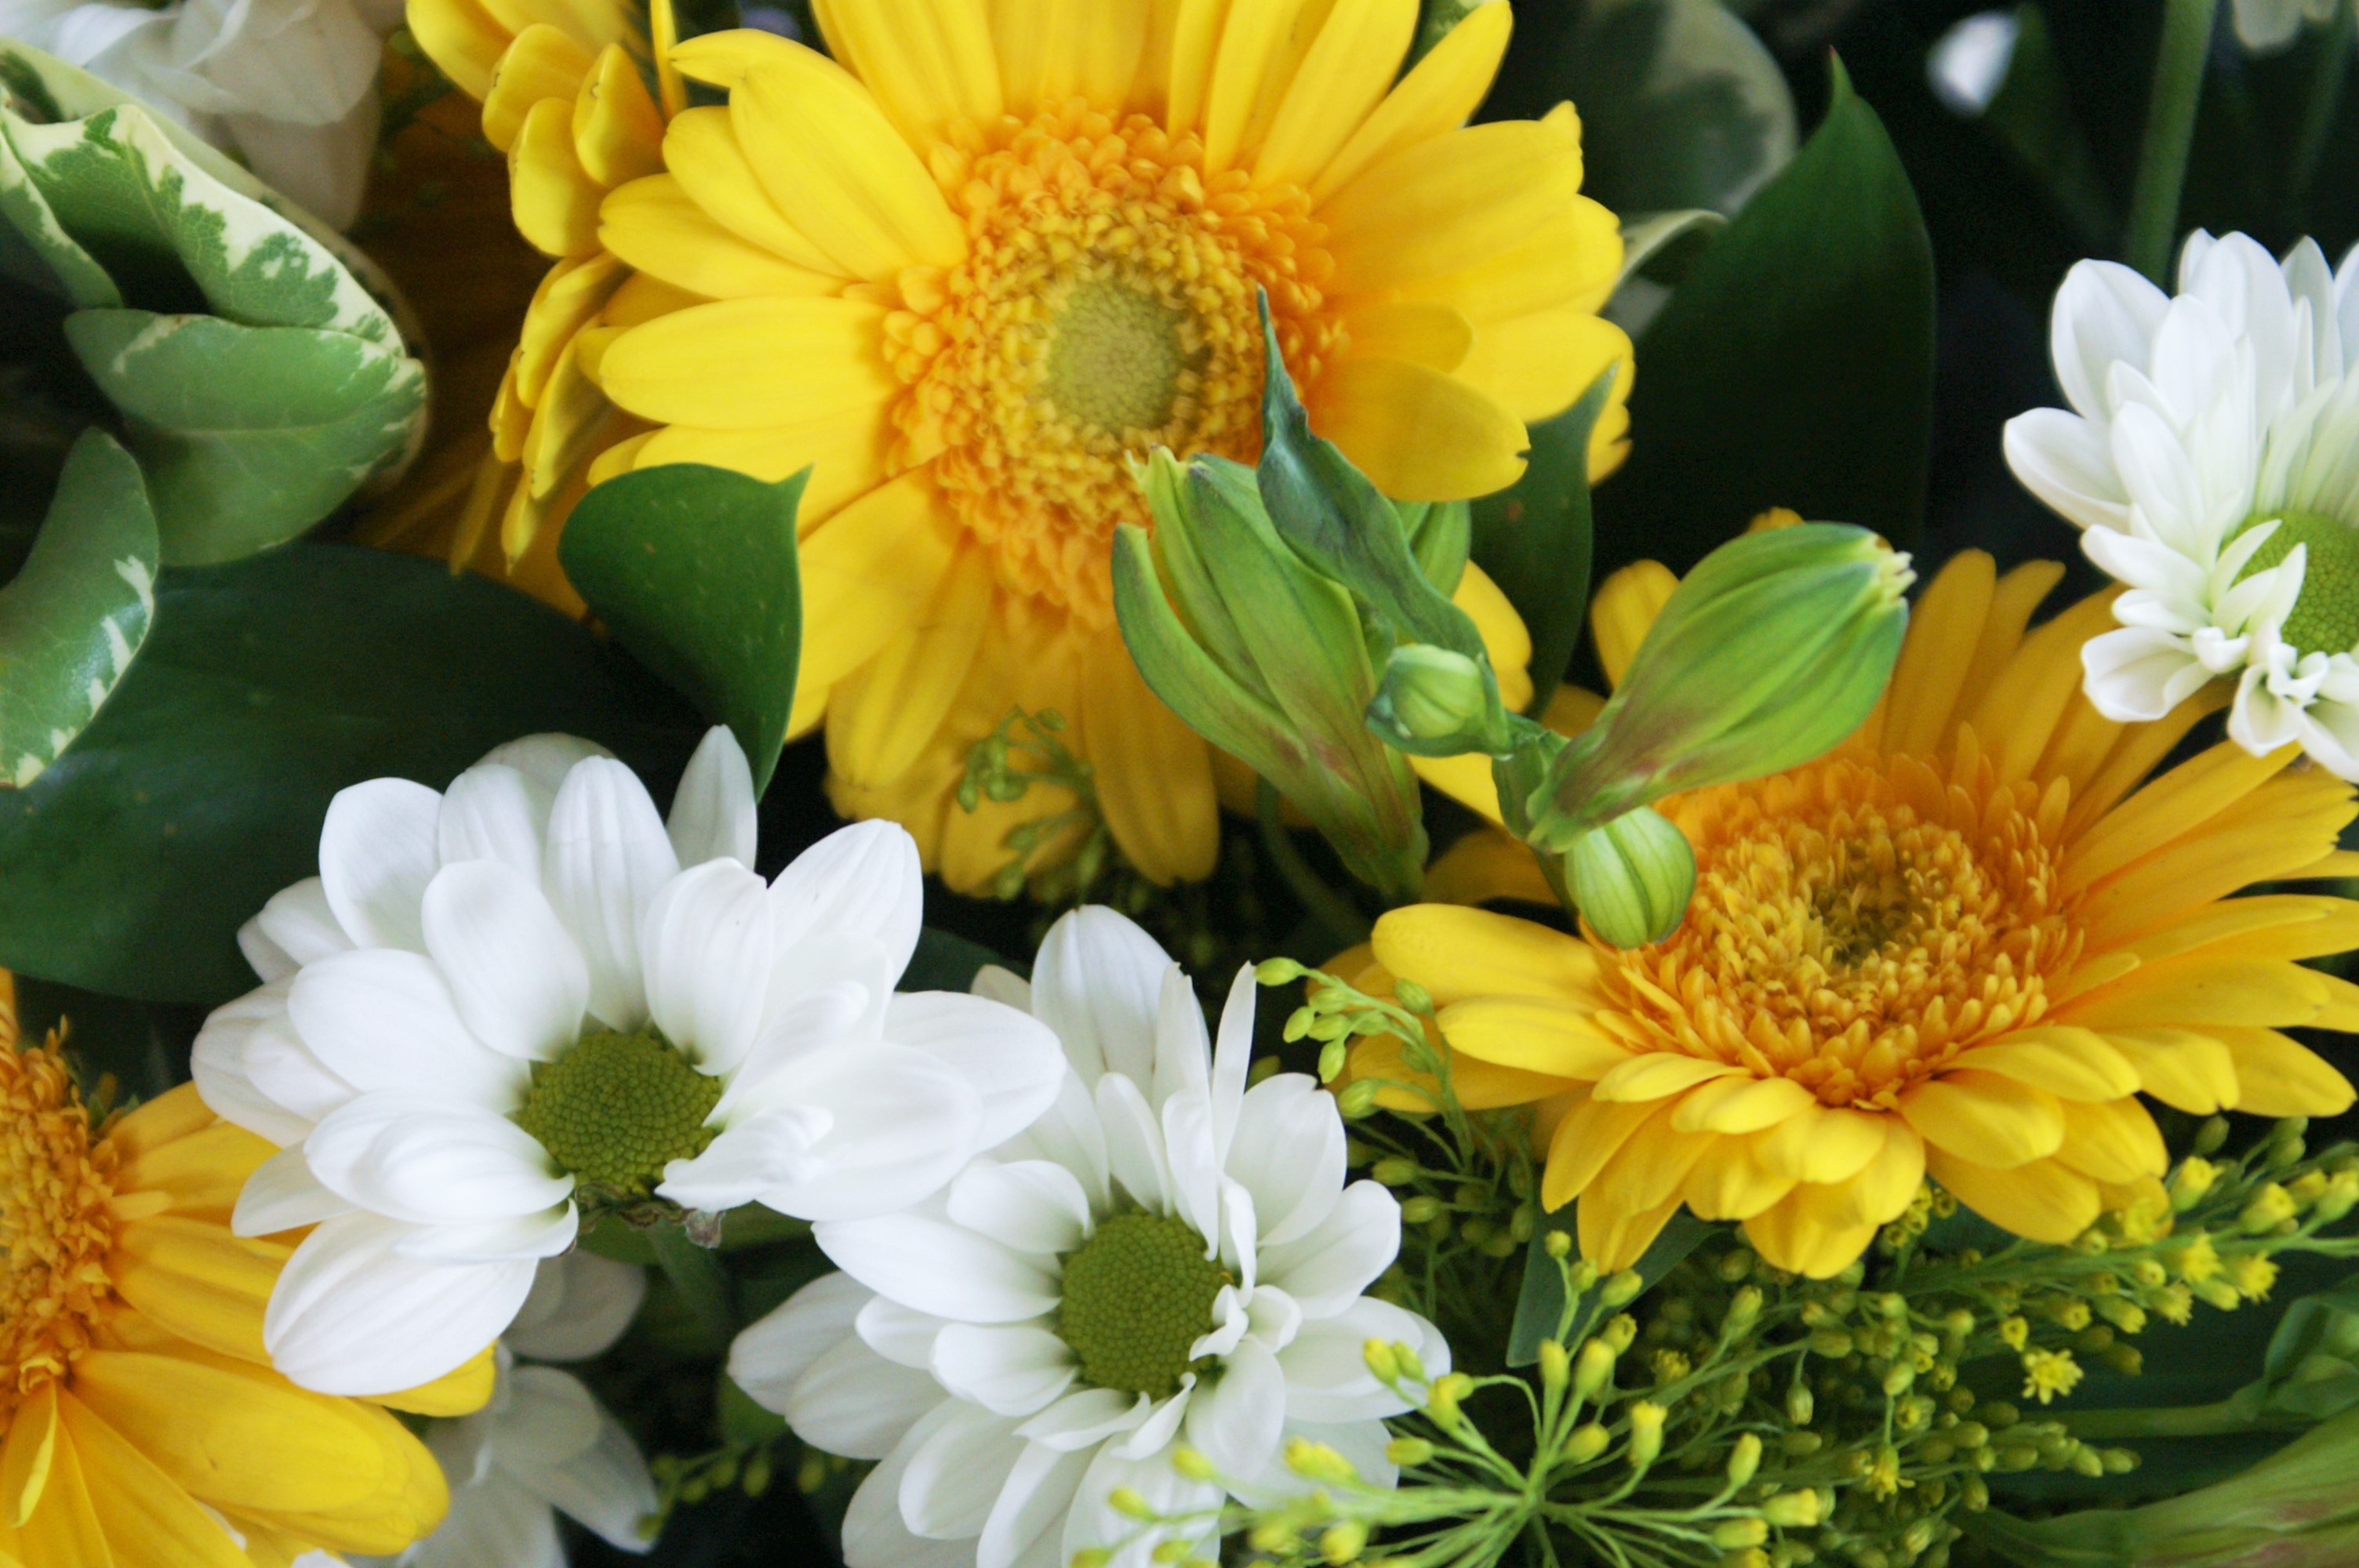
plant, white, flower, petal, daisy, bouquet, green, yellow, flora, flowers, gerbera, floristry, yellow flowers, marguerite, white flowers, flowering plant, daisy family, flower bouquet, floral design, oxeye daisy, annual plant, land plant, marguerite daisy, chrysanths, flower arranging